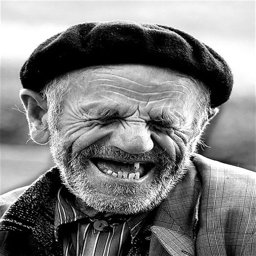
give a smile to your life .